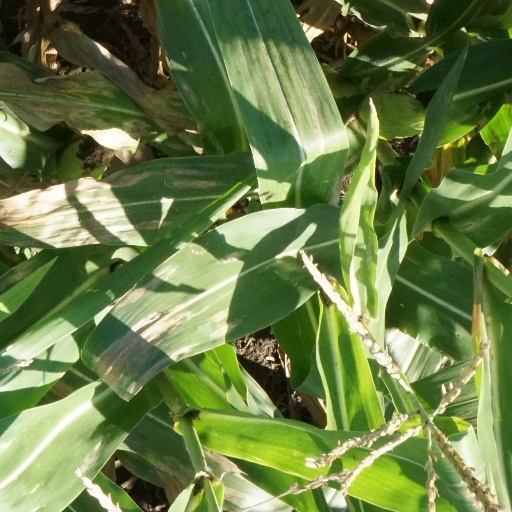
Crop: maize; corn